Den (pharaoh)

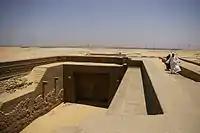
The reconstructed entrance to "Tomb T" at Umm el-Qa'ab in Abydos, the tomb of Den

Den was interred within a tomb ("Tomb T") in the Umm El Qa'ab area of Abydos, which is associated with other First Dynasty kings. Tomb T is among the largest and most finely-built of the tombs in this area, and is the first to feature a staircase and a floor made of granite.